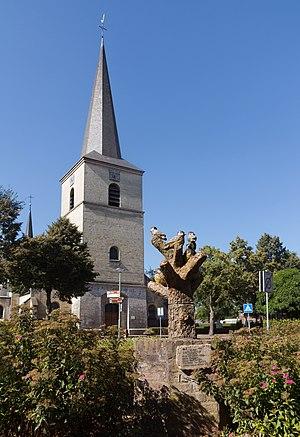
Posterholt est un village néerlandais situé dans la commune de Roerdalen, dans la province du Limbourg néerlandais. Le 1ᵉʳ janvier 2007, le village comptait 4 420 habitants.